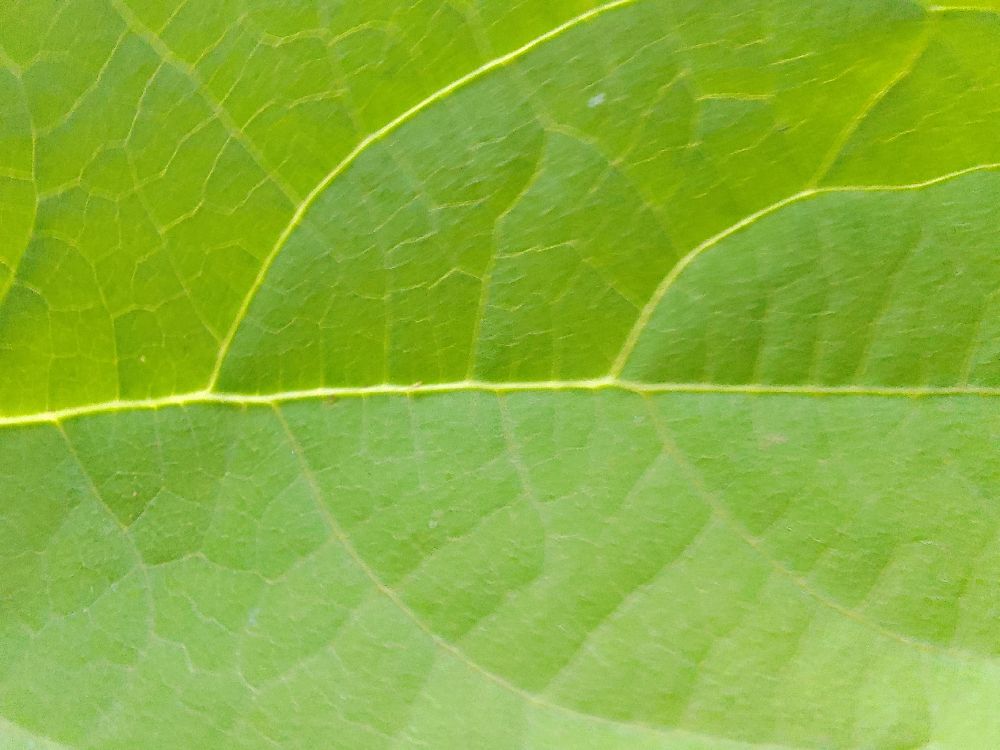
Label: healthy